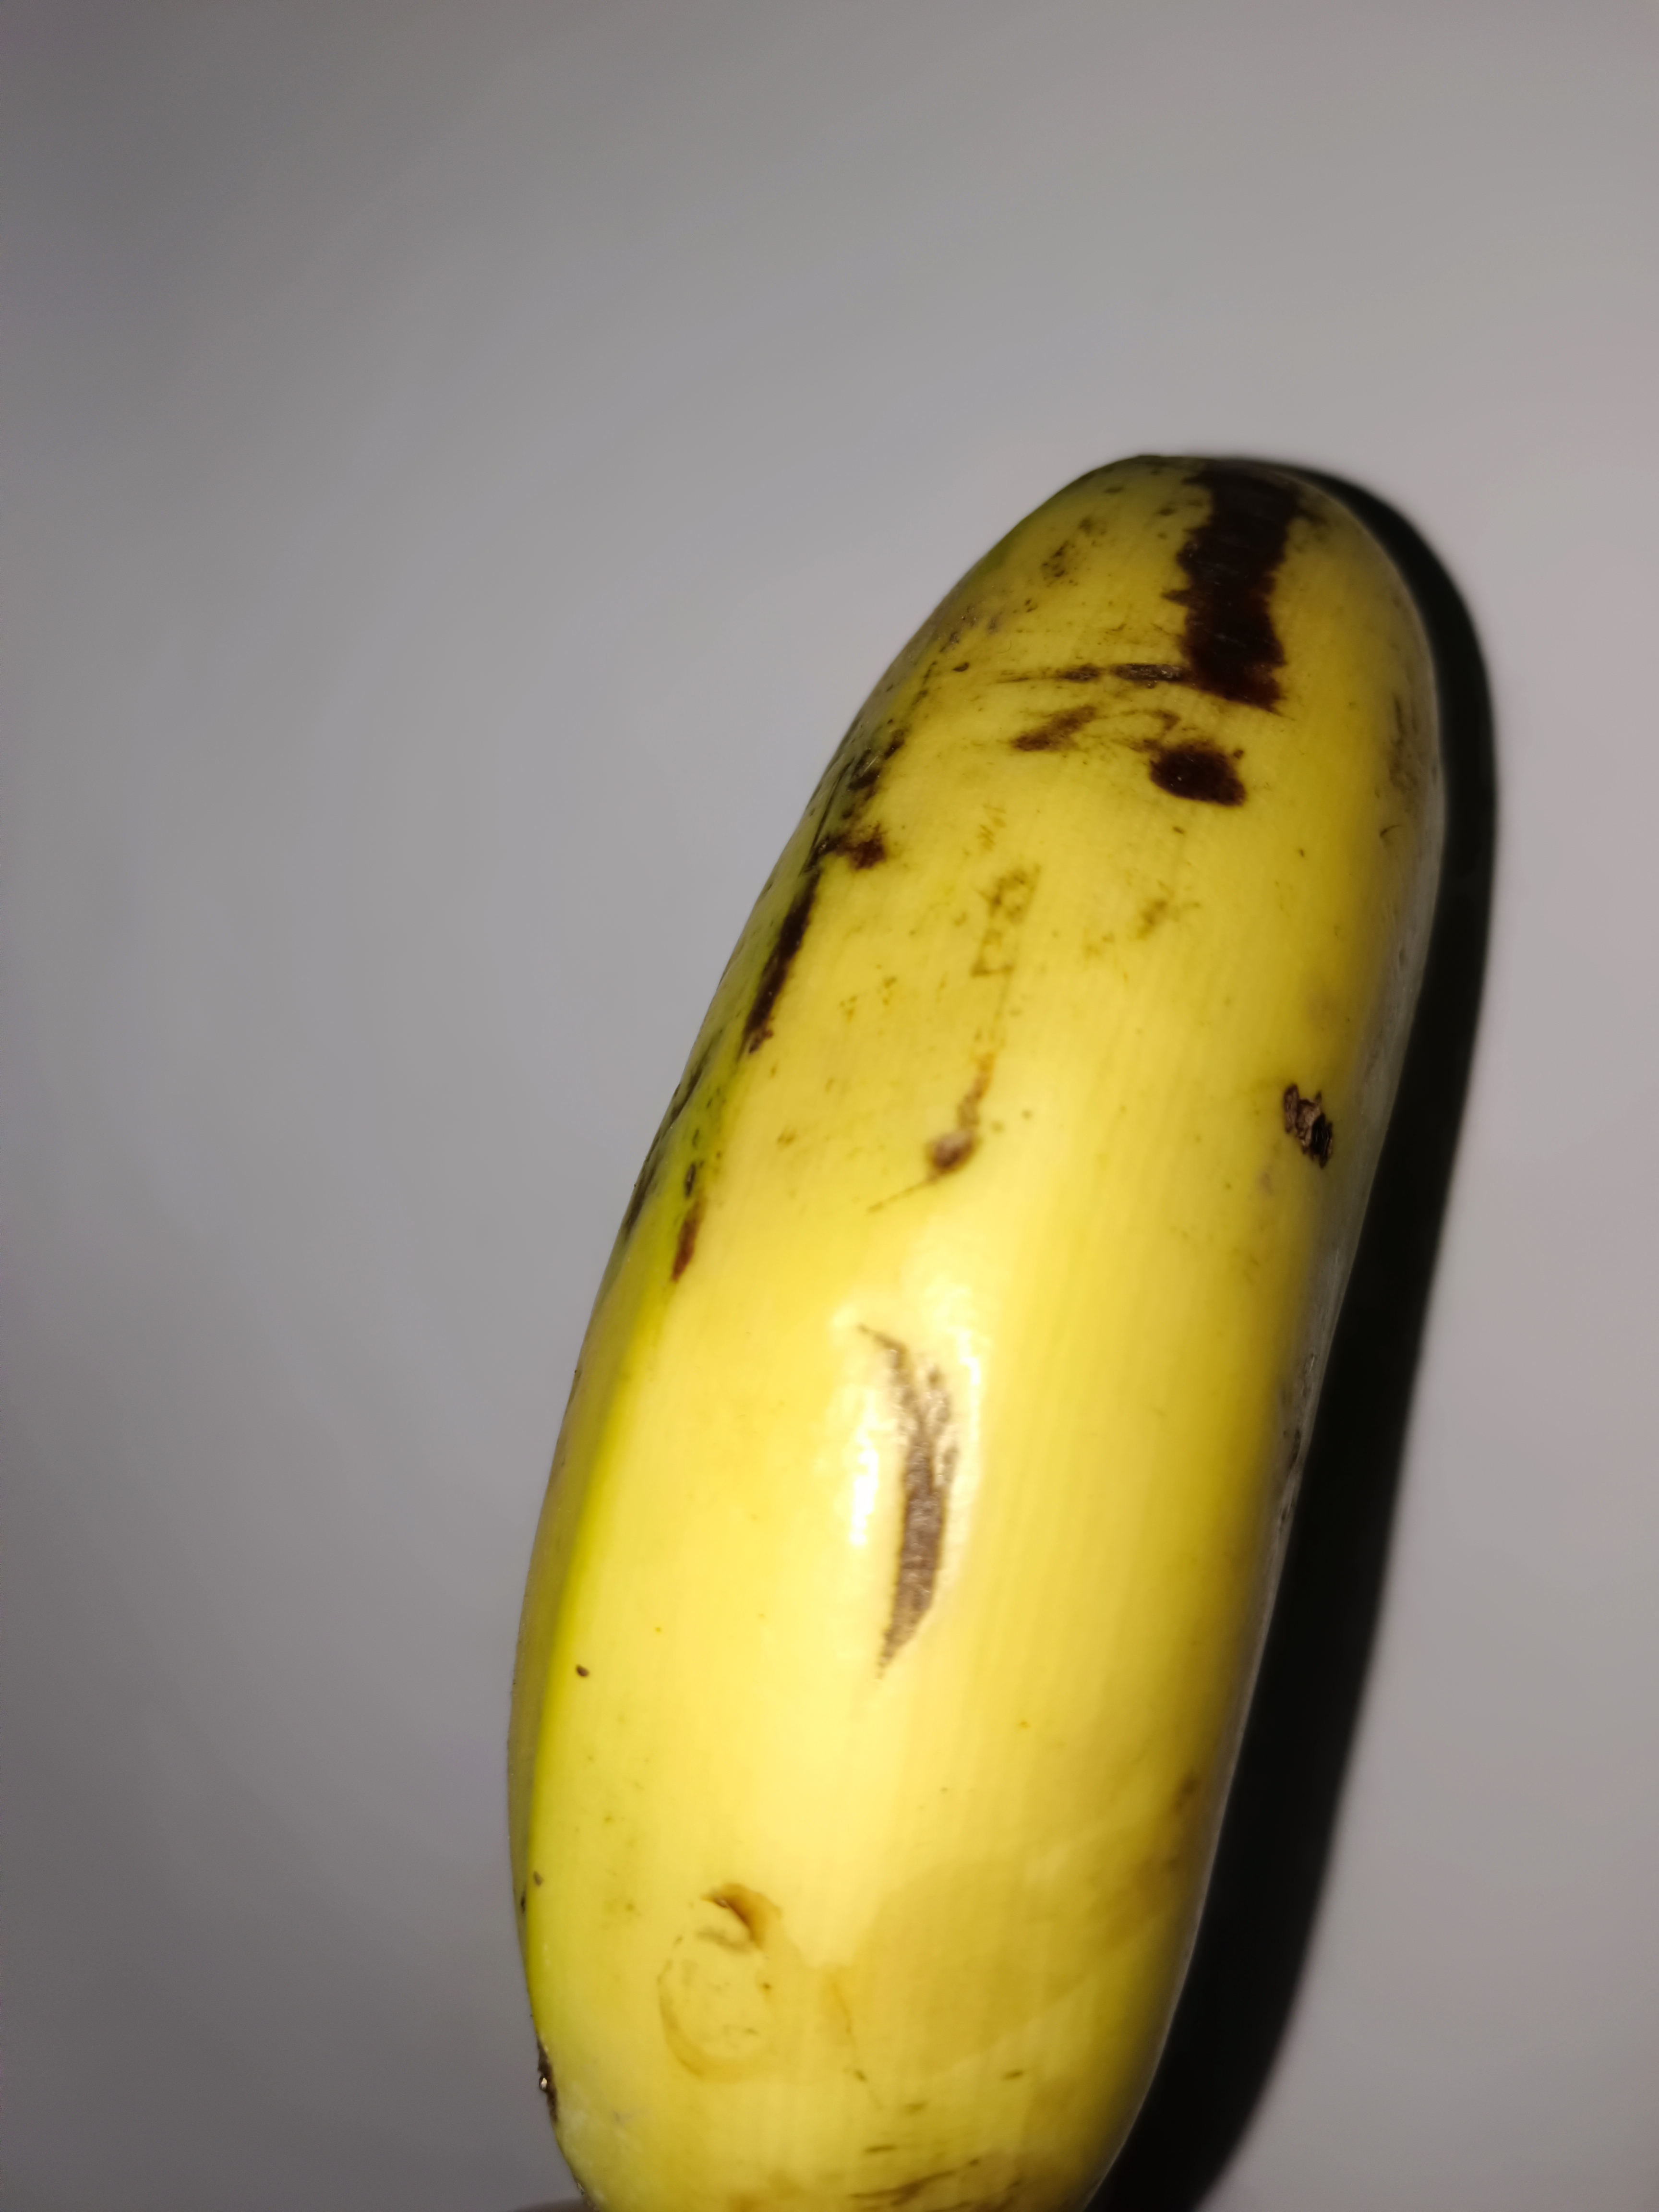
Banana variety: Shobri